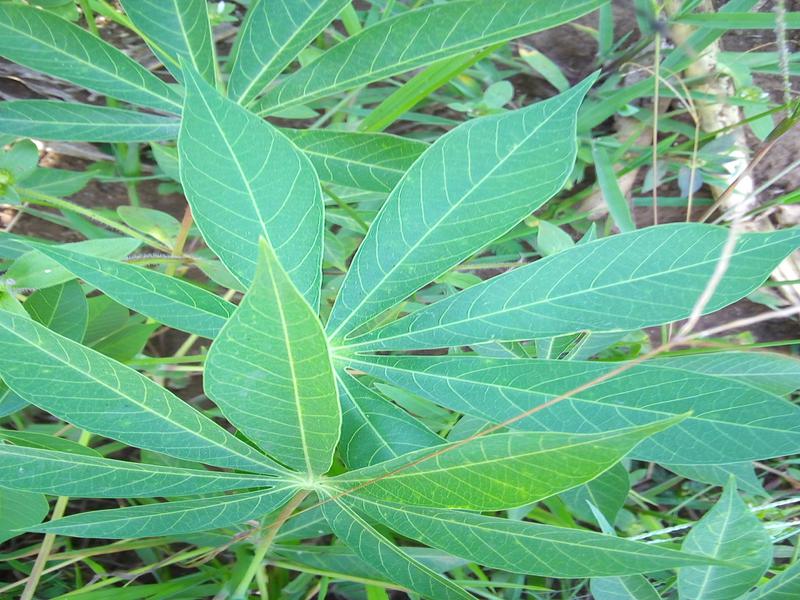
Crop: cassava
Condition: healthy